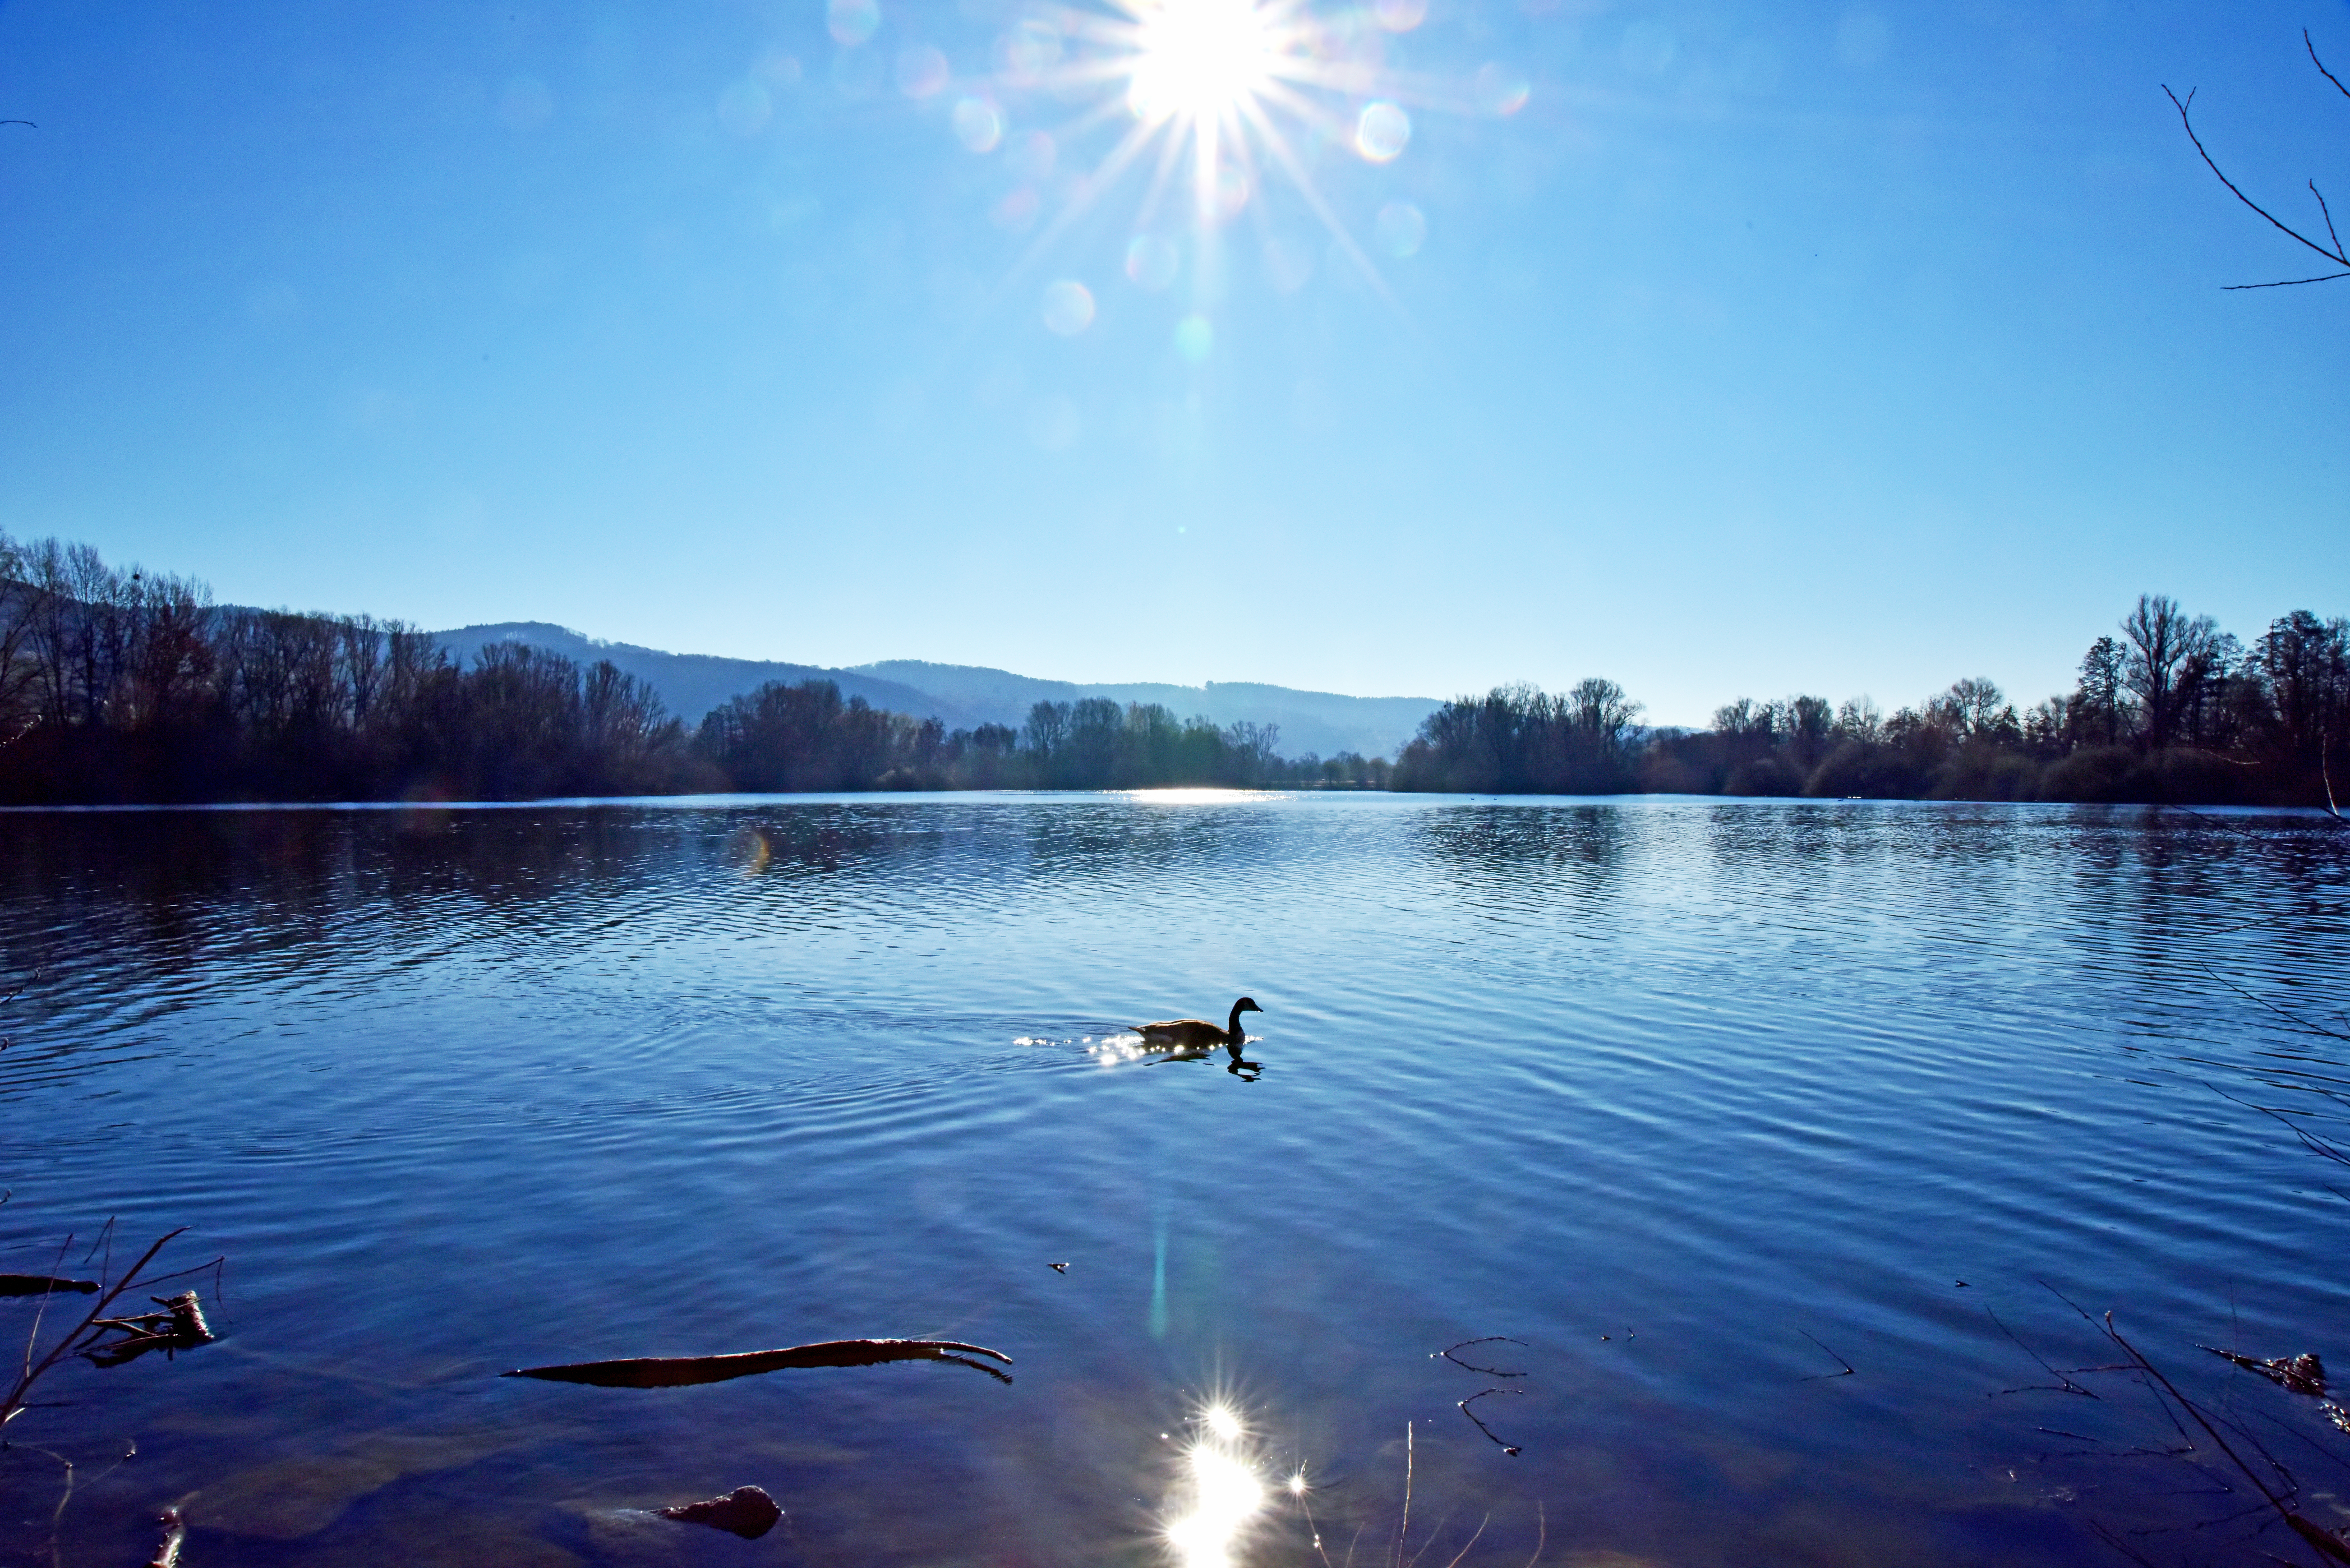
see, morgenlicht, water, cloud, sky, water resources, atmosphere, daytime, light, nature, natural landscape, natural environment, plant, branch, lake, sunlight, tree, watercourse, horizon, bank, wood, landscape, morning, lacustrine plain, ducks, geese and swans, calm, winter, sunset, mountain, sunrise, waterfowl, forest, evening, reflection, freezing, reservoir, duck, wilderness, lake district, spring, loch, nature reserve, ocean, wildlife, tarn, sound, sun, water bird, dusk, wetland, pond, lens flare, floodplain, inlet, mountain range, astronomical object, sea, grass, river, autumn, wave